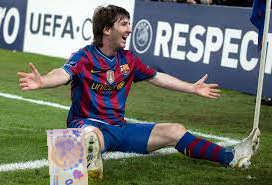
Denominación: 100